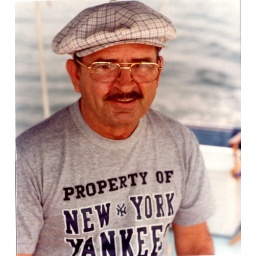
Taken on the Blackburn's boat during a fishing trip in the Atlantic off the coast of Maine.